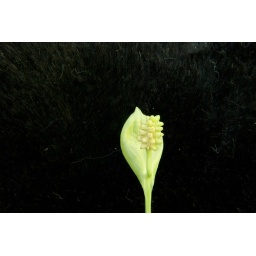
An experimental shot with my +10 macro filter of a peace lily against a black felt dog bed